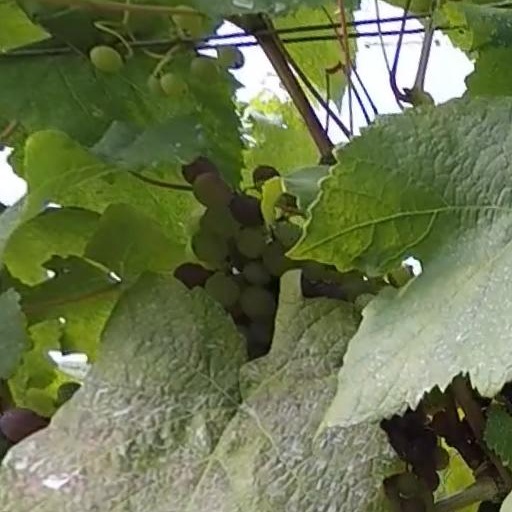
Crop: grape